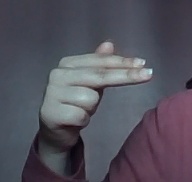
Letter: ghain